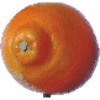
Label: Tangelo 1